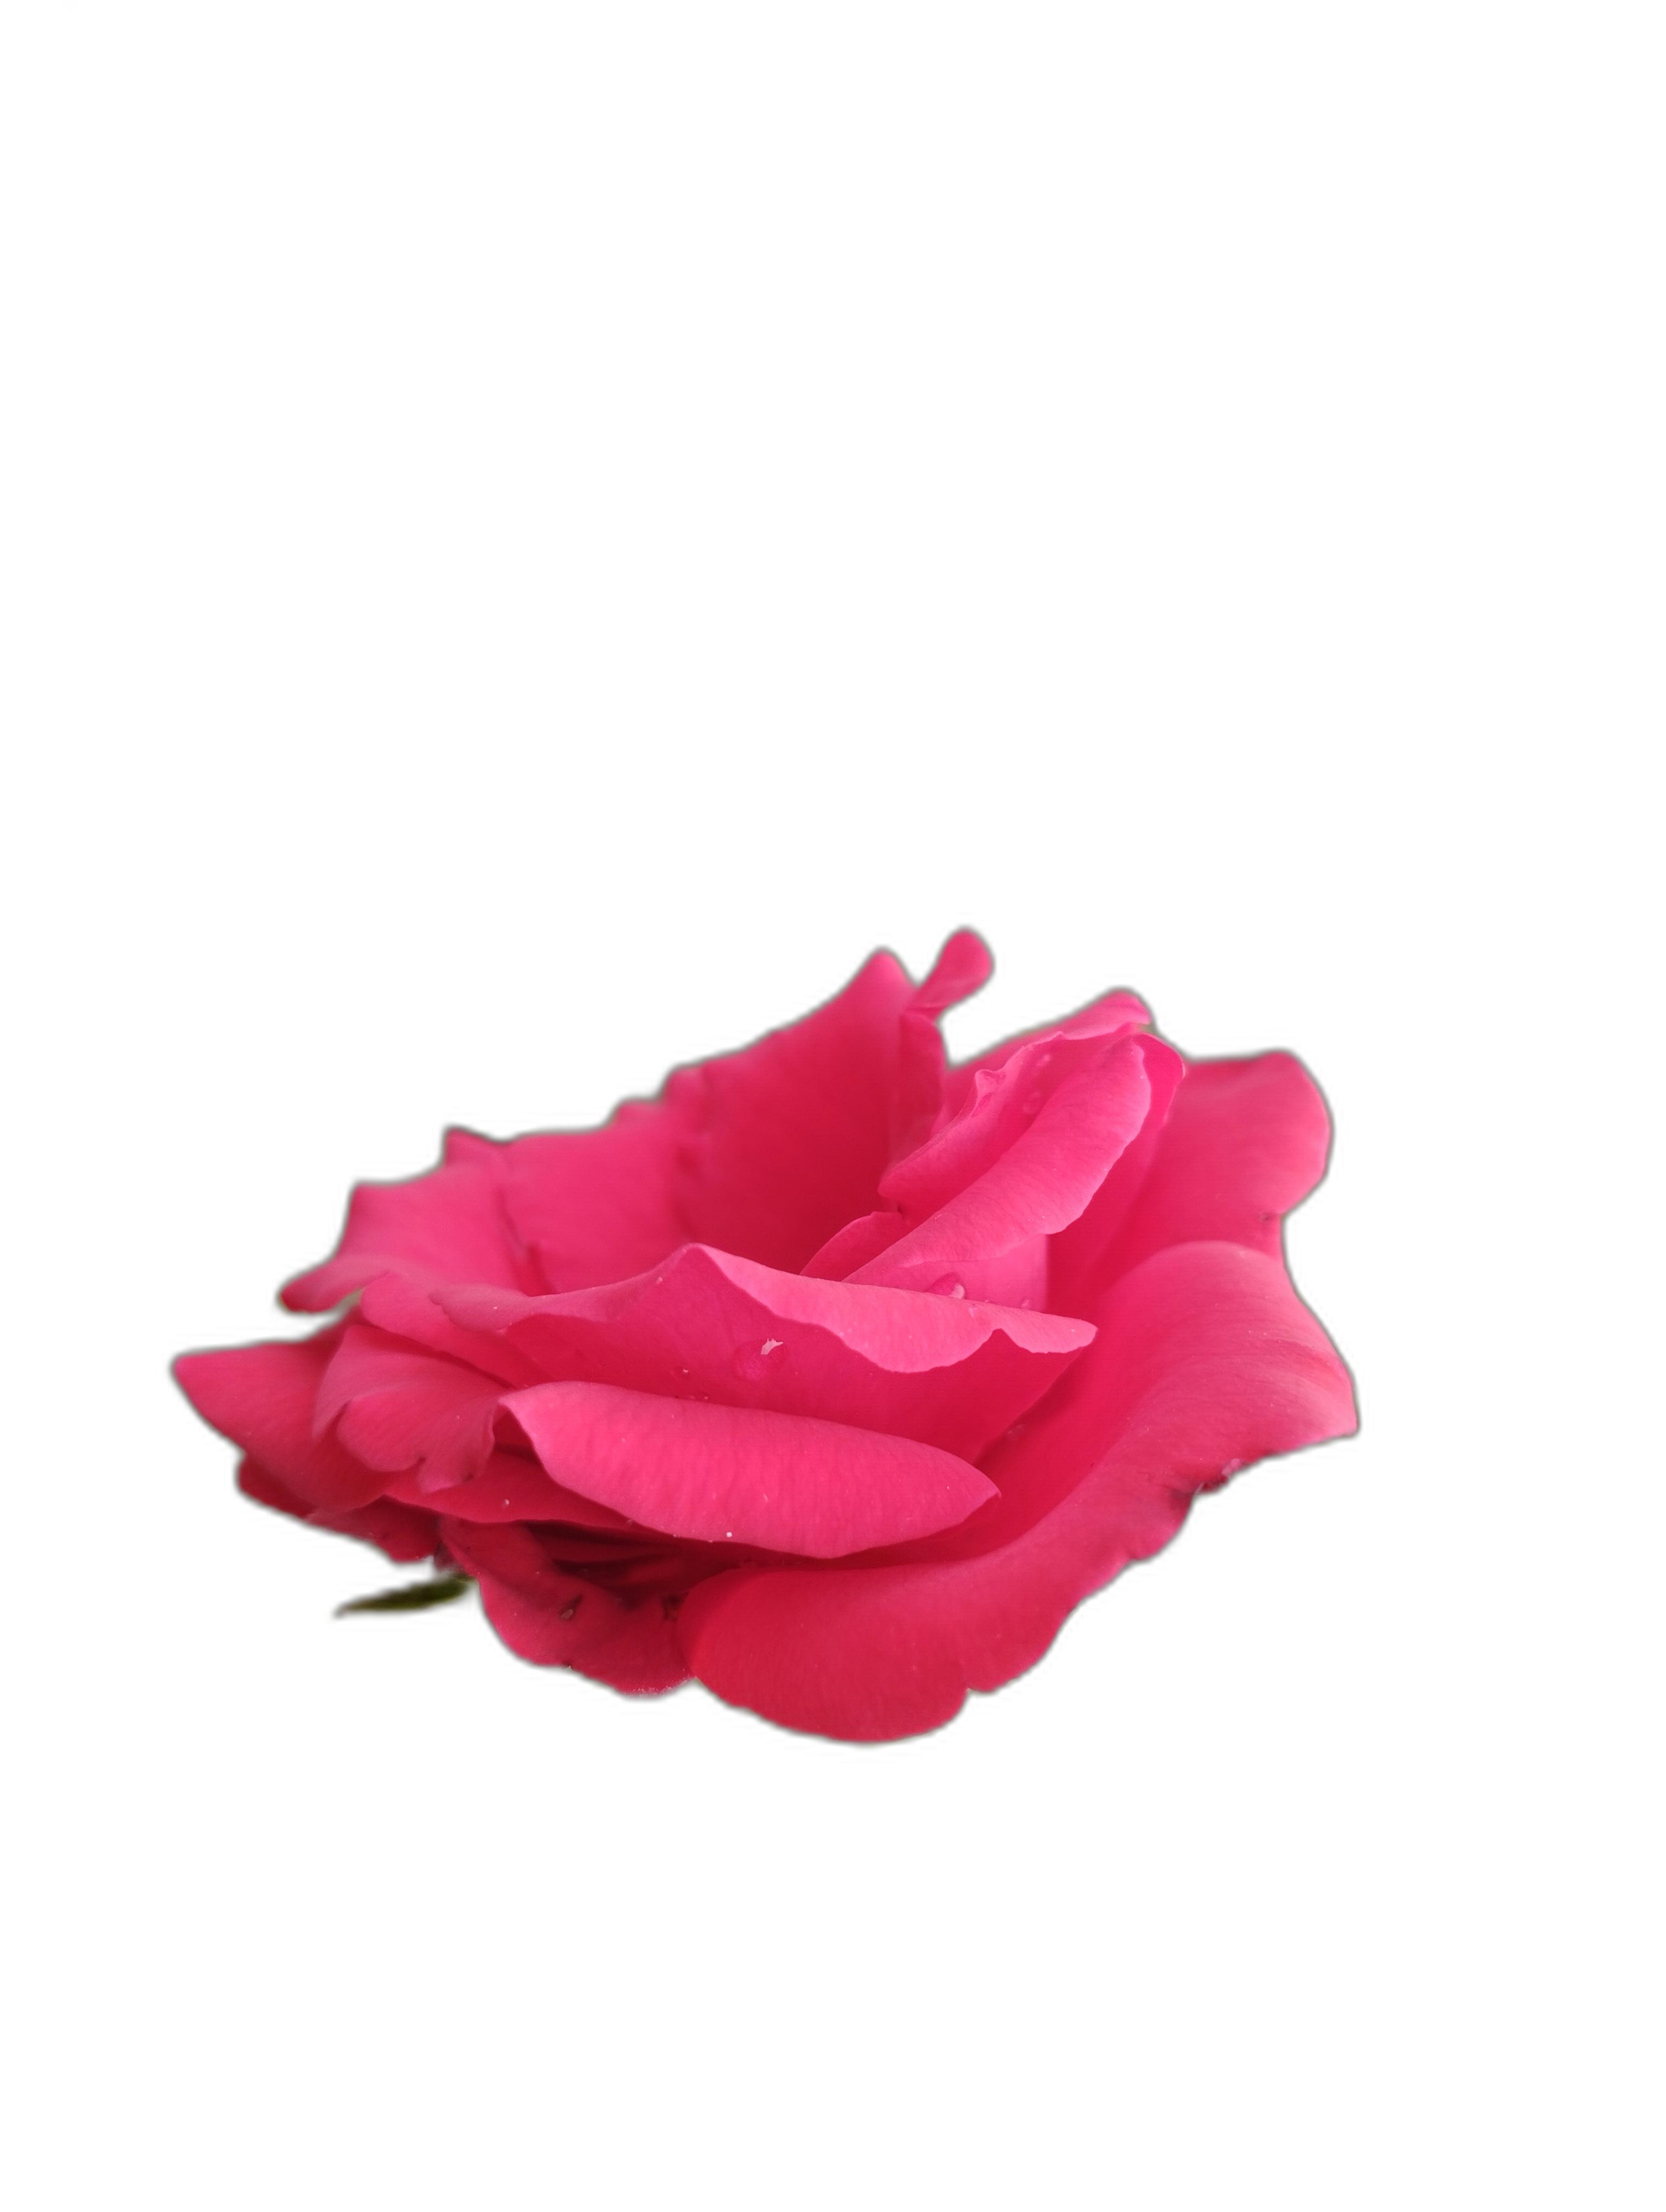
Label: Rose